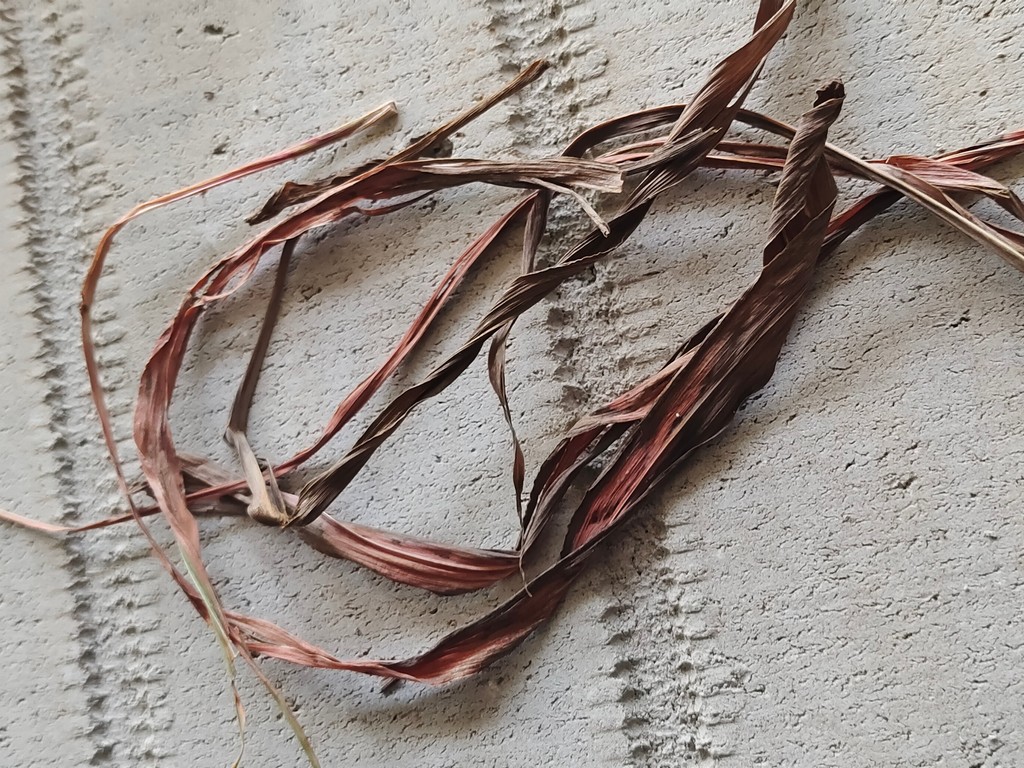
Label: Dried